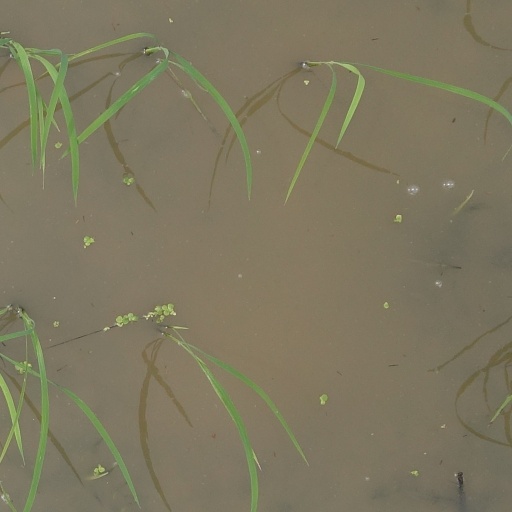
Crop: rice